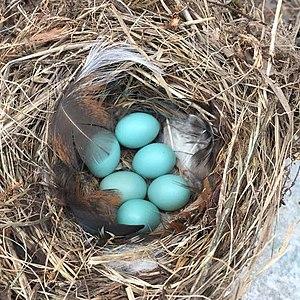
Oeufs de rougequeue à front blanc.
Le Rougequeue à front blanc, dit aussi Rossignol de muraille, est une espèce de passereaux de la famille des Muscicapidae.